Sens-sur-Seille

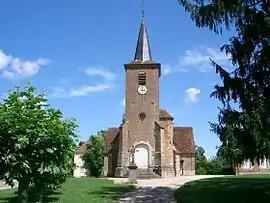
The church in Sens-sur-Seille

Sens-sur-Seille is a commune in the Saône-et-Loire department in the region of Bourgogne-Franche-Comté in eastern France.